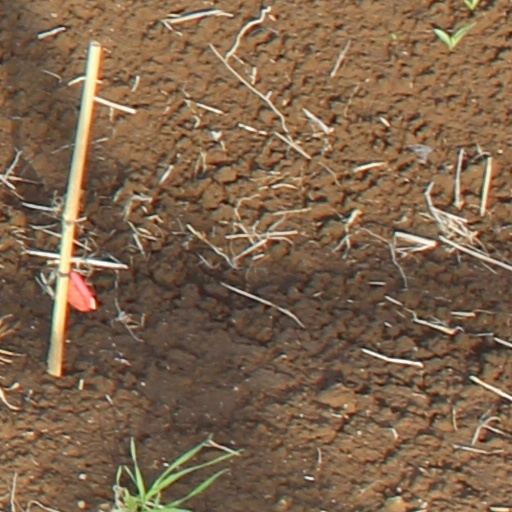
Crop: wheat